Kimberley, Northern Cape

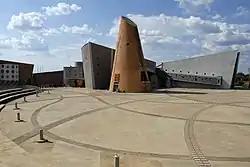
The provincial legislature is situated in the Galeshewe township of Kimberlely

One of Kimberley's famous features is Kamfers Dam, a large pan north of the city, which is an important wetland supporting a breeding colony of lesser flamingos. Conservation initiatives in the area aim to bring people from the city in touch with its wildlife. In 2012 rising water levels flooded the artificial island built to enhance flamingo breeding, while in December 2013 a local outbreak of avian botulism bacteria resulted in the deaths of hundreds of birds. The island has since re-emerged.